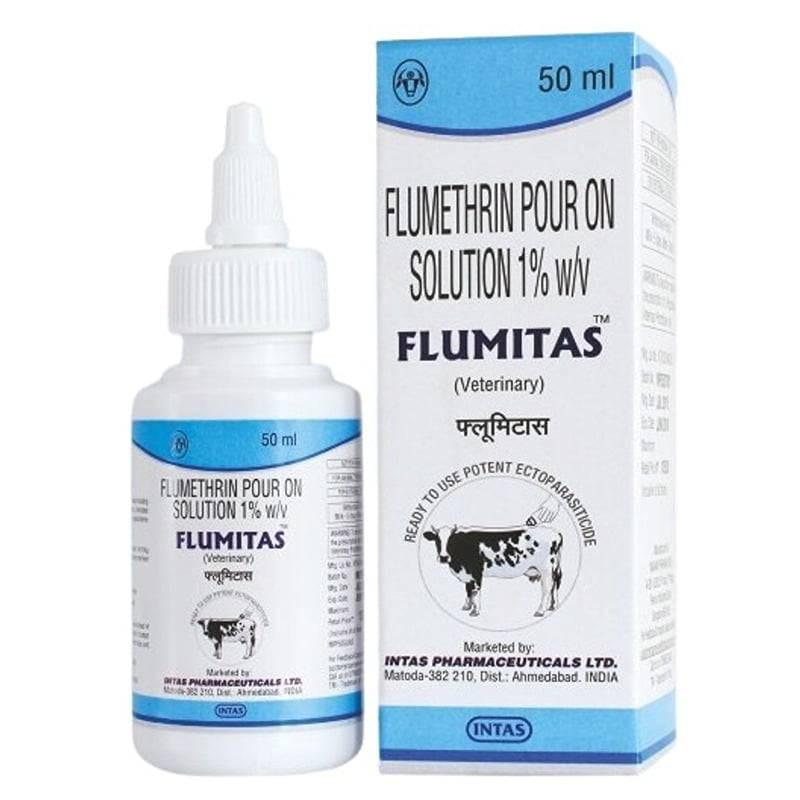
Kopo maalumu ambalo lipo pamoja na chupa ndogo yenye rangi nyeupe na mfuniko mweupe, ambayo inatumika kutunzia dawa zinazotibu wanayama kama vile ng'ombe, ili wasipate kudhuriwa na kuathiriwa na magonjwa.